Deborah Griscom Passmore

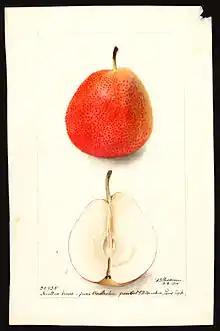
Forelle (European pear) watercolor painted in 1900 by Deborah Griscom Passmore (USDA)

Passmore worked in Philadelphia as a teacher for several years before being induced to move to Washington, D.C., by William Wilson Corcoran, founder of the Corcoran Gallery of Art, who was very impressed by her work. Corcoran died before Passmore could gain work through this connection, and instead she took a job in 1892 as an illustrator with the U.S. Department of Agriculture. This was a time when the major fruit-producing regions in the United States were just beginning to emerge, as farmers worked with the USDA to establish orchards for expanding markets. Photography was not yet in widespread use as a documentary medium, so the government relied on artists like Passmore, Amanda Newton, Elsie Lower, Ellen Isham Schutt, and Royal Charles Steadman to produce technically accurate drawings for its publications.